Weatherford, Texas

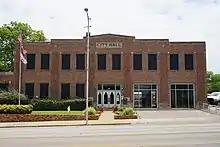
Old City Hall

Weatherford is served by the Weatherford Independent School District.